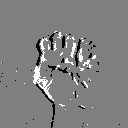
ASL letter: s